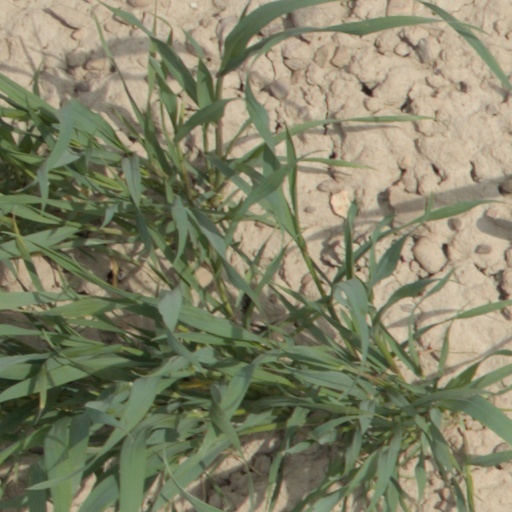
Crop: wheat